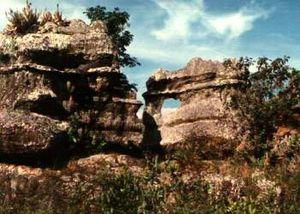
Les aires protégées de Colombie sont gérées par le Sistema Nacional de Áreas Protegidas ou SINAP.
Cet article liste les monuments nationaux du département du Meta, en Colombie. Au 6 novembre 2019, un seul monument national était recensé dans ce département.